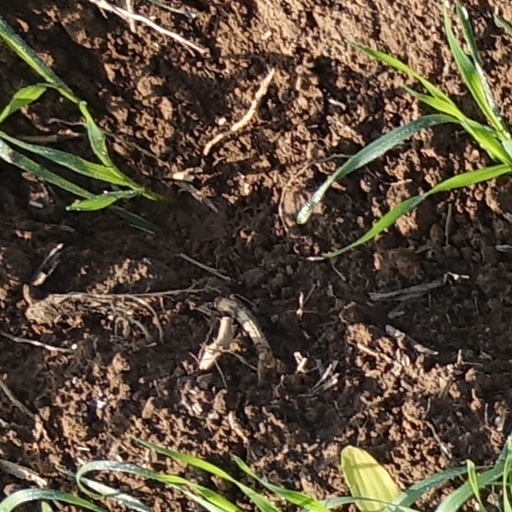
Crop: wheat